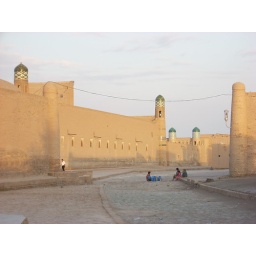
Residents collecting water from a well in the street here.